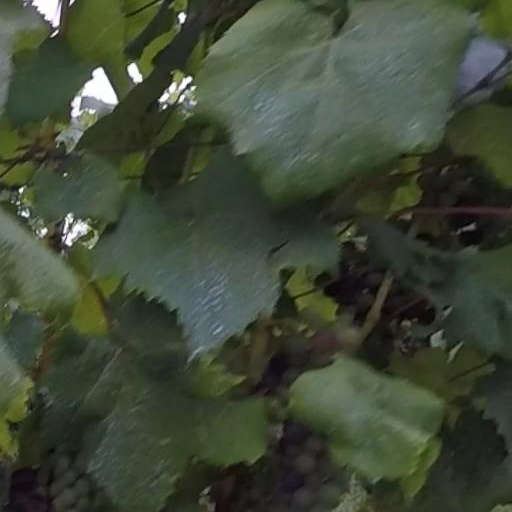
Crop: grape